Tiger Bay (1959 film)

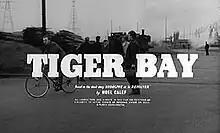
UK theatrical poster

Tiger Bay is a 1959 British crime drama film directed by J. Lee Thompson. It stars John Mills as a police superintendent investigating a murder; his real-life daughter Hayley Mills, in her first major film role, as a girl who witnesses the murder; and Horst Buchholz as a young sailor who commits the murder in a moment of passion. The title refers to the Tiger Bay district of Cardiff, where much of the film was shot.